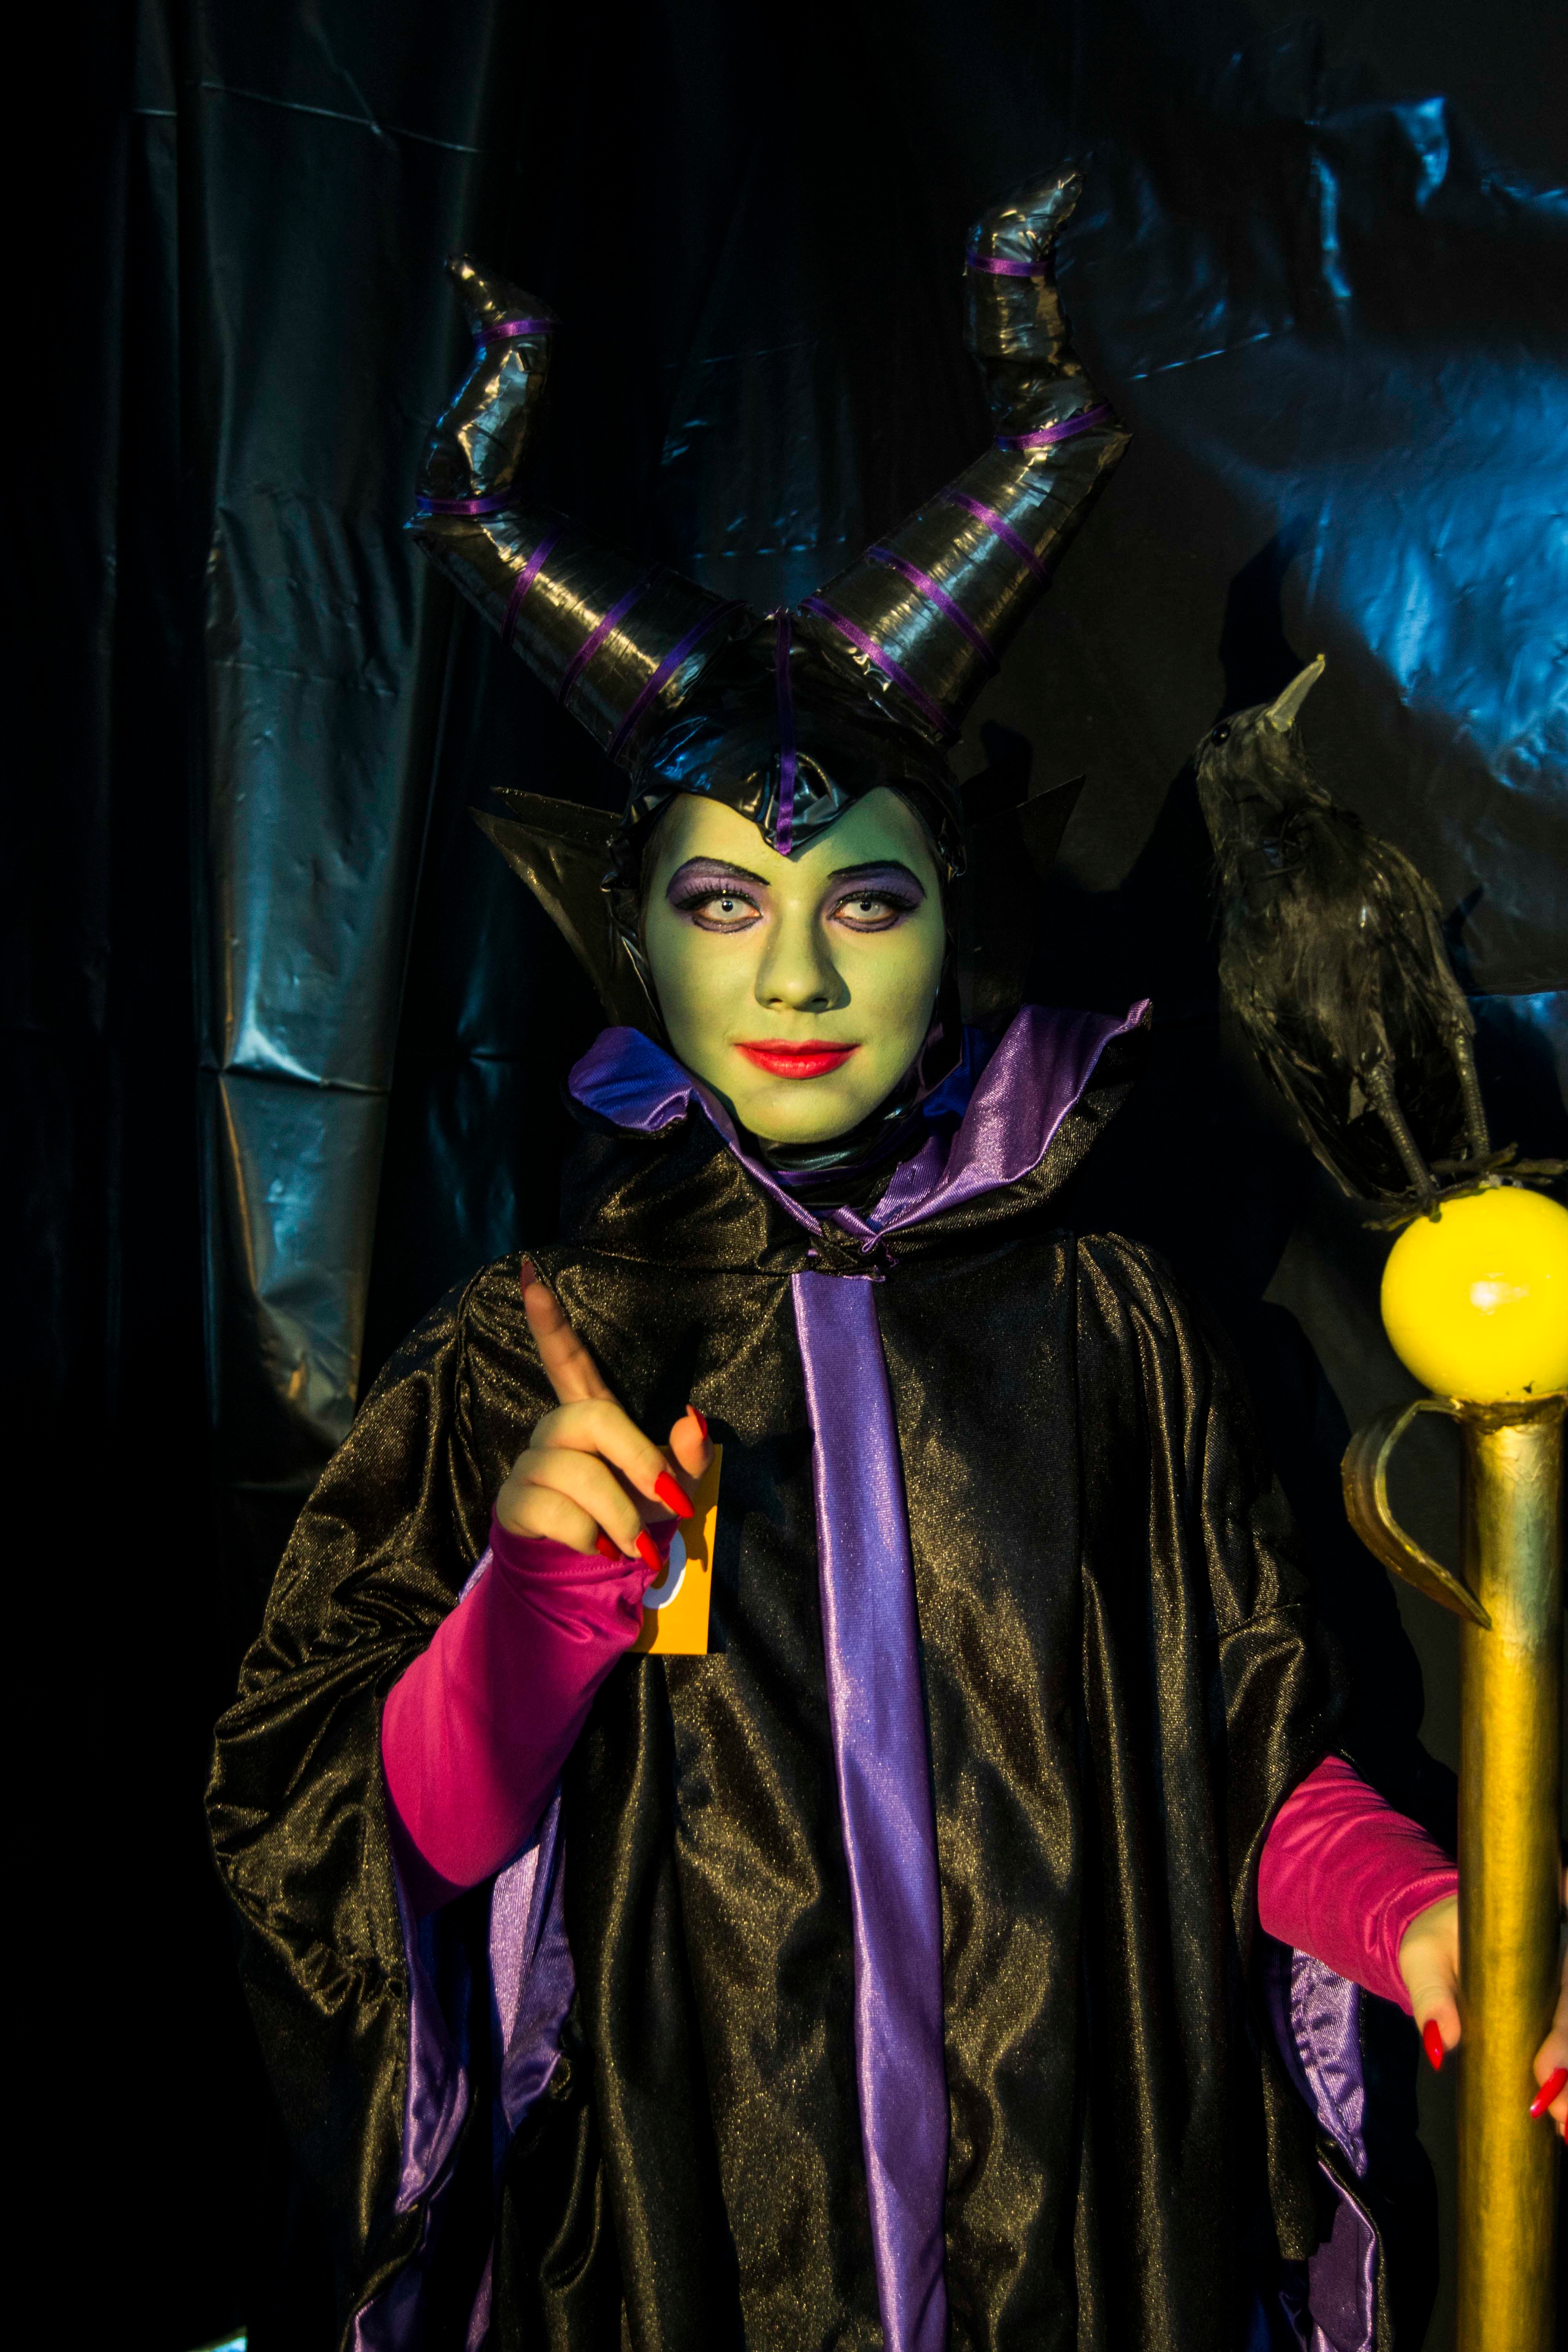
carnival, clothing, costume, masque, screenshot, musical theatre